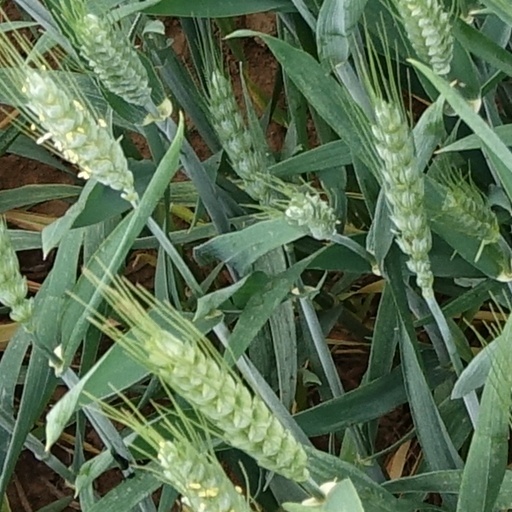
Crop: wheat